Cristián Campos

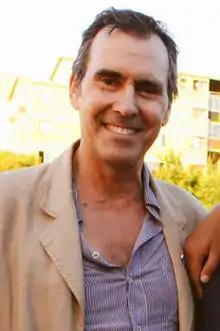

Juan Cristián Campos Sallato (Punta Arenas, 31 August 1956) is a Chilean actor and director of theater, film and television.